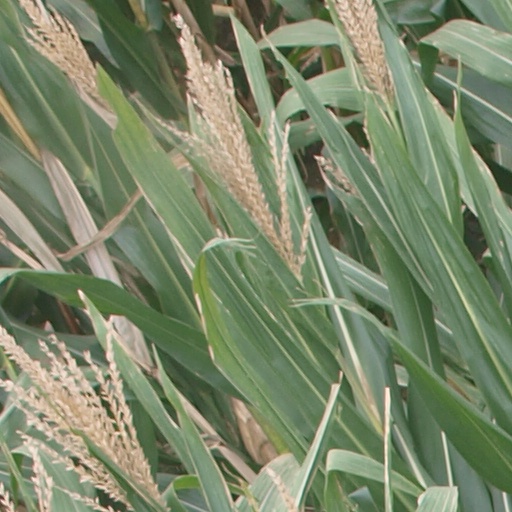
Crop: maize; corn